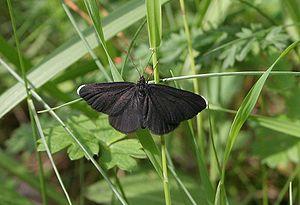
Le Ramoneur est une espèce de lépidoptères appartenant à la famille des Geometridae.